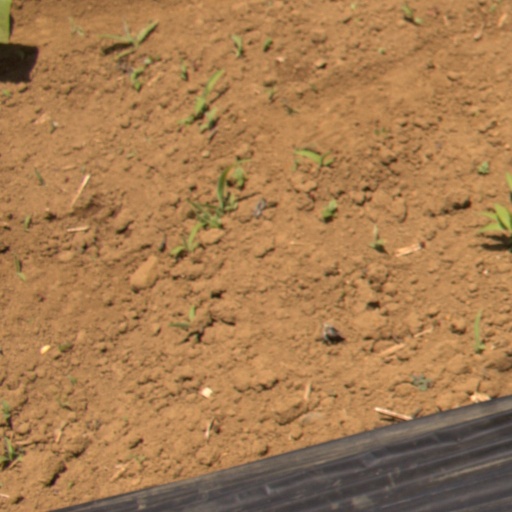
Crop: Jerusalem artichoke